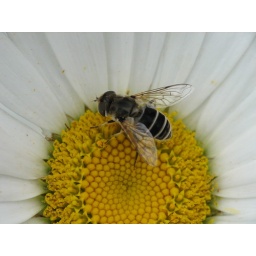
I can't tell with those striped and it's not in my insect field guide...